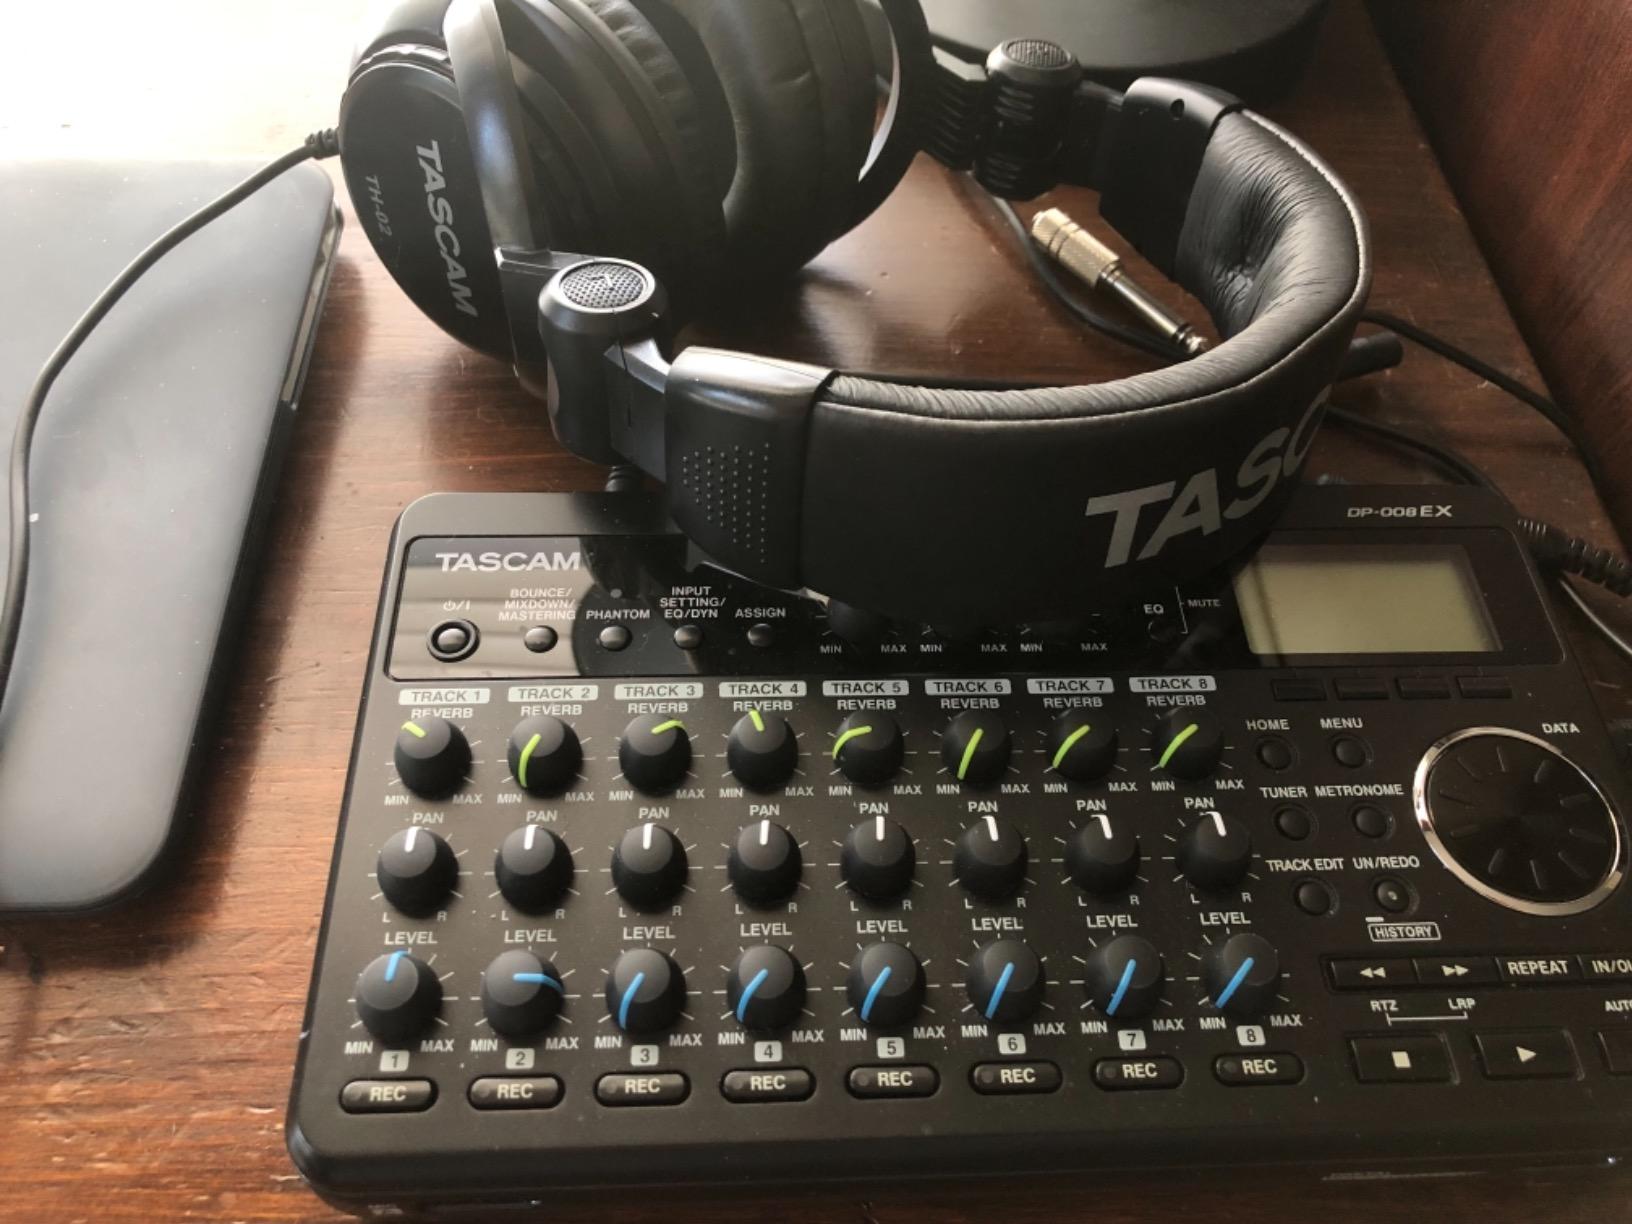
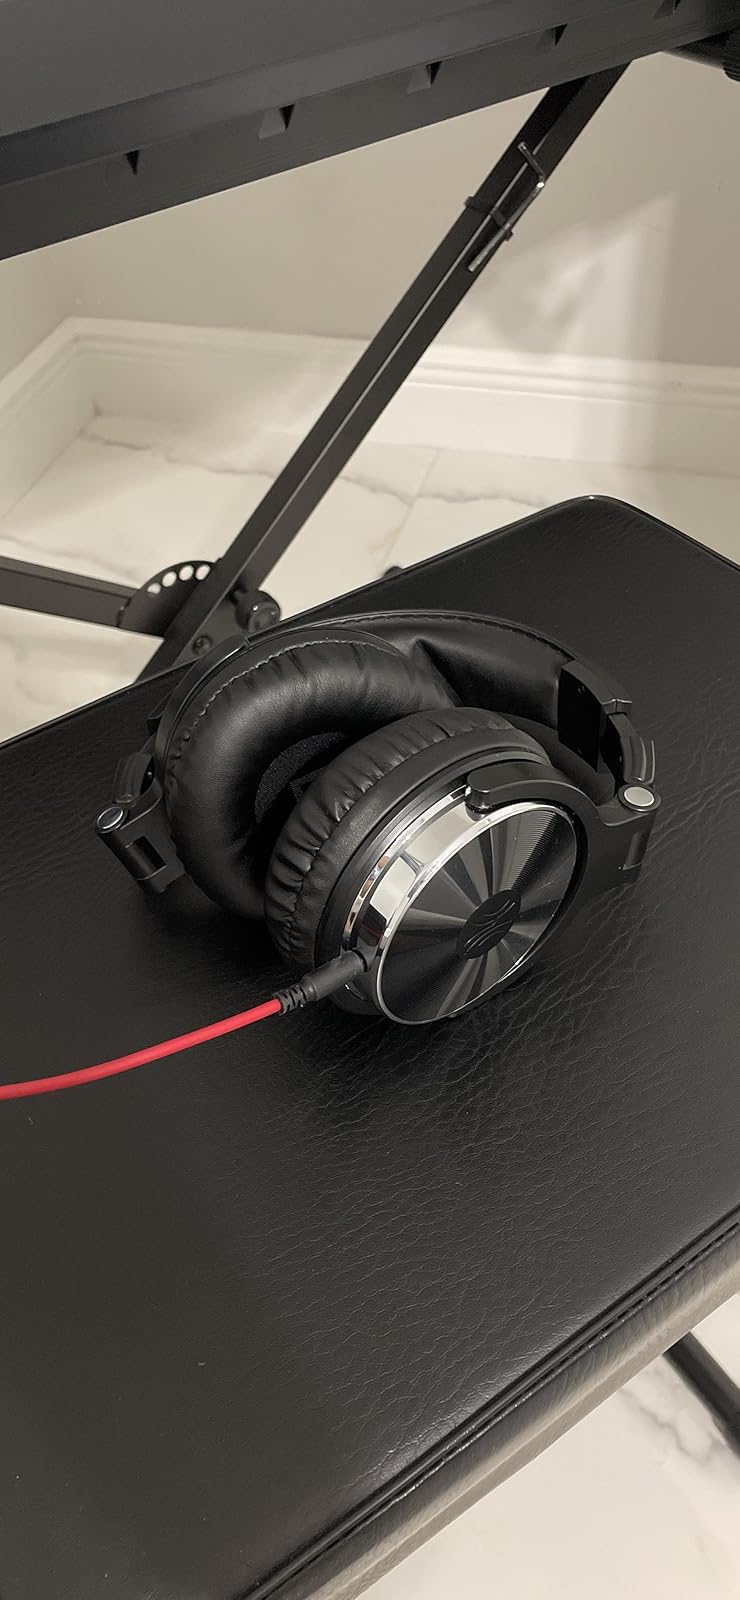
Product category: headphones
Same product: no